Question: Please indicate a possible affordance area of the baseball bat that can be used for holding.
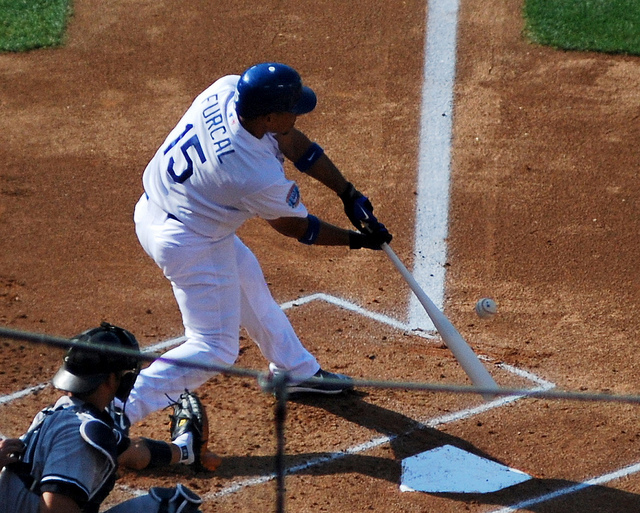
Answer: [335.188, 178.875, 395.938, 257.625]